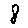
Label: 8